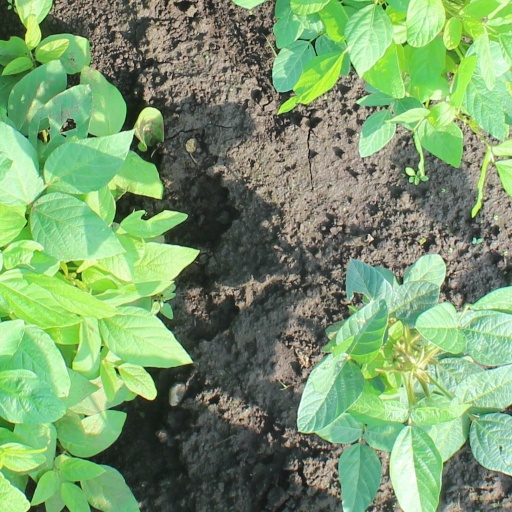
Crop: soybean